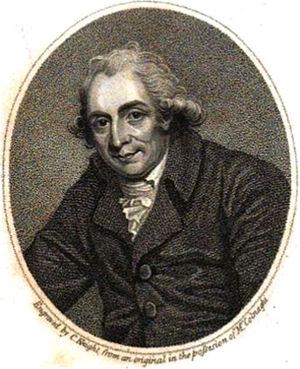
Jesse Ramsden fut un opticien anglais, et un constructeur d'instruments de précision.